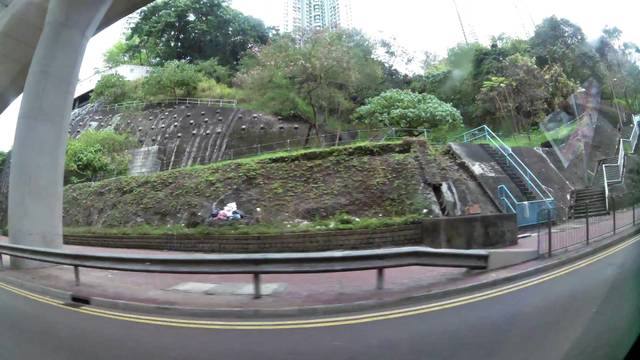
Region: China
Coordinates: 22.366, 114.121